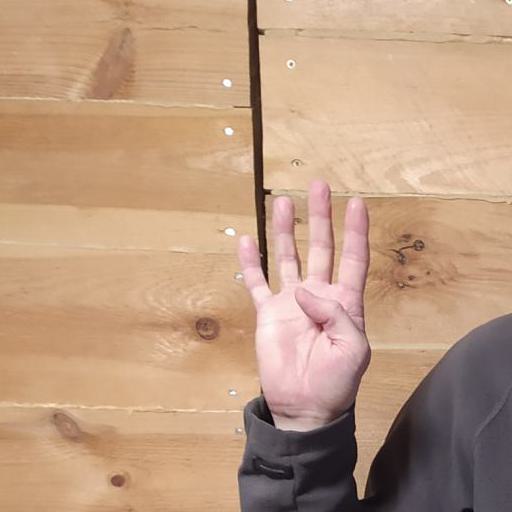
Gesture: four